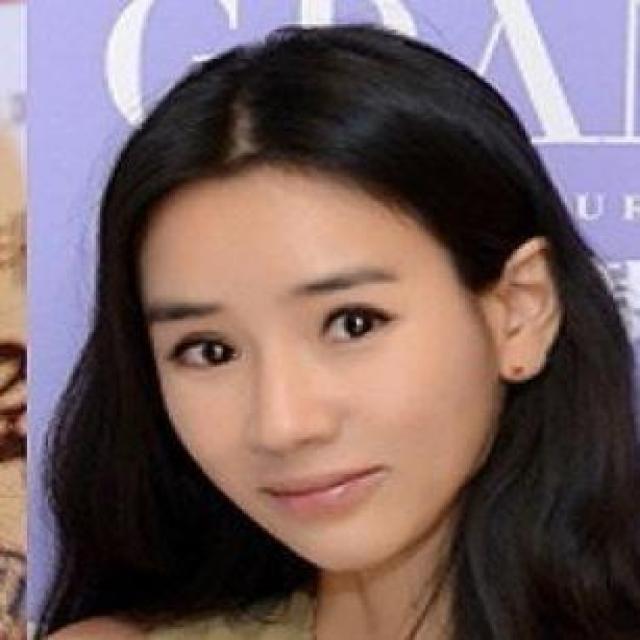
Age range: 21-44